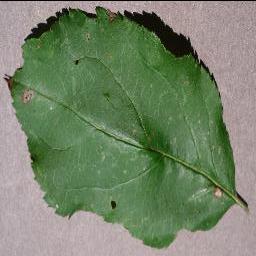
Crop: apple
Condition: black_rot